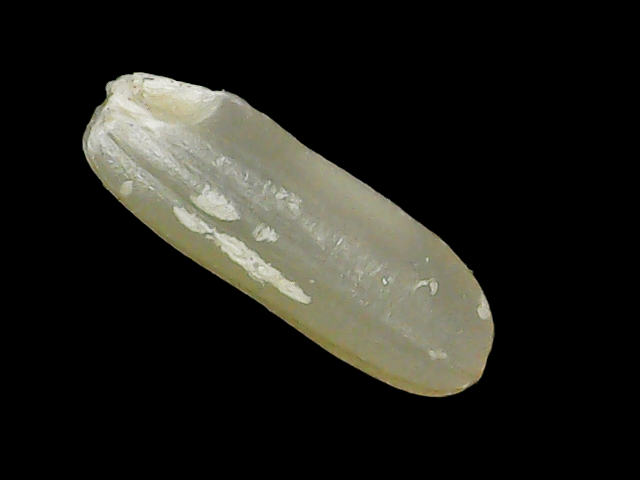
Rice variety: Binadhan11